Bryopsis

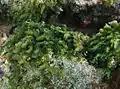
"Bryopsis" cf. "pennata" at Réunion

"Bryopsis" is a filamentous green alga that can forms dense tufts between 2 – 40 cm tall. It tends to have a morphology that is simple, non-calcified and siphonous multinucleate filaments with no cross walls, with axes that are erect and uniaxial. Its fronds are feather-like, extended with prostate axes. Organisms are single tubular cells that are siphonous, which is a term used to describe algae in which the thallus is not compartmentalized and typically contains a large vacuole surrounded by an outer later of protoplasm. The nuclei and chloroplasts reside in the thallus and line the cell wall. When extruded, the protoplasm can survive without a cell membrane for several minutes before regenerating into mature individual units. The thallus is commonly erect and occurs in two morphologies corresponding to haploid or diploid life cycle stages: the macrothallus and microthallus. The growth of the macrothallus is indeterminate, while the microthallus is often determinate. The fronds of Bryopsis vary among species from deltoid to lanceolate and the pinnules are most commonly in radial, distichous or secund arrangements.